List of The Simpsons cast members

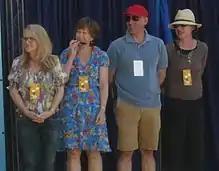
Four of the six main cast members attend a ceremony in 2009, left to right; Nancy Cartwright (Bart), Yeardley Smith (Lisa), Dan Castellaneta (Homer) and Julie Kavner (Marge).

"The Simpsons" is an American animated sitcom that includes six main voice actors and numerous regular cast and recurring guest stars. The principal cast consists of Dan Castellaneta, Julie Kavner, Nancy Cartwright, Yeardley Smith, Hank Azaria and Harry Shearer. Pamela Hayden, Tress MacNeille, Maggie Roswell, Chris Edgerly, Eric Lopez, Alex Désert, Kevin Michael Richardson, Jenny Yokobori, Kimberly D. Brooks, Dawnn Lewis, Tony Rodriguez, Melanie Minichino, Jonathan Lipow, Mo Collins, Kelly Macleod and Grey DeLisle have appeared as supporting cast members, along with former supporting cast members Russi Taylor, Karl Wiedergott, Marcia Mitzman Gaven, Doris Grau, Susan Blu, Jo Ann Harris, and Christopher Collins. Repeat guest cast members include Marcia Wallace, Phil Hartman, Jon Lovitz, Joe Mantegna, Frank Welker, Keegan-Michael Key, Nick Offerman, Megan Mullally, Pharrell Williams,